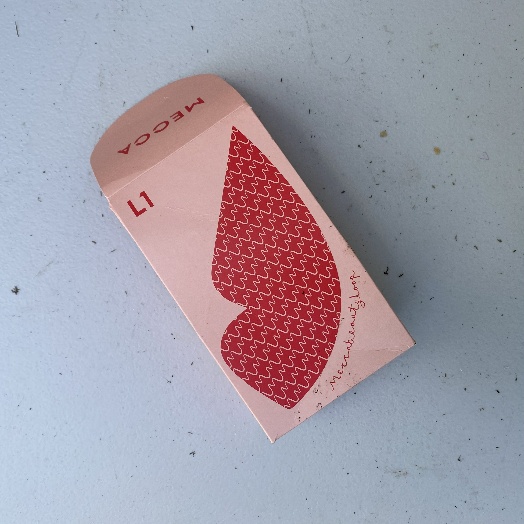
Label: Cardboard